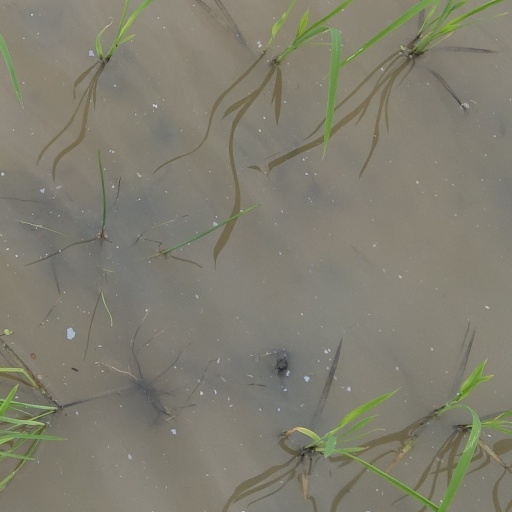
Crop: rice